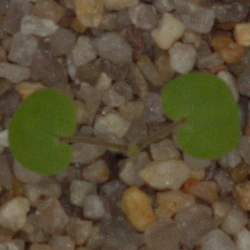
Label: smallflowered_cranesbill